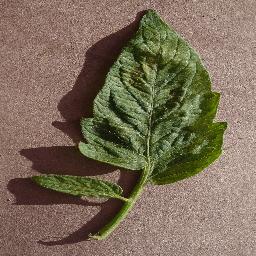
Label: Tomato___Spider_mites Two-spotted_spider_mite